C. H. Bhabha

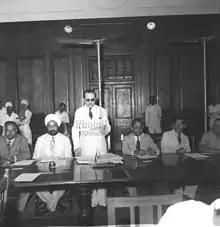
Bhabha at a meeting of the Indian Oilseeds Committee in New Delhi in October 1947

Cooverji Hormusji Bhabha more popularly known as C. H. Bhabha was a Parsi businessman who took charge of the Commerce portfolio in the First Cabinet of Independent India (from 15 August 1947). He was in charge of the "Works, Mines and Power" in the interim government that took office on 26 October 1946 (announced on 25 August 1946). Not a very familiar face in the political circuit until he took charge, his nomination was made possible as Azad was keen on having a Parsi in the cabinet.